Marjorie Merriweather Post

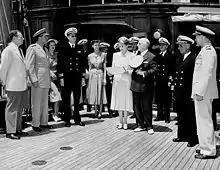
Marjorie Merriweather Post and her husband Ambassador Joseph E. Davies (center) with Carlton Skinner at a presentation of a Naval Reserve Pennant on board her yacht "Sea Cloud".

Joseph E. Davies: In 1935, Post married her third husband, Joseph E. Davies, a Washington, D.C., lawyer. They had no children and were divorced in 1955. From November 1936 to June 1938, in a crucial period leading up to World War II, Davies served as the American ambassador to the Soviet Union, ruled at that time by Joseph Stalin. Post accompanied Davies to Moscow, and they acquired many valuable Russian works of art from Soviet authorities at very reasonable prices.